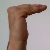
The image shows a hand gesture representing a space in Indian Sign Language.